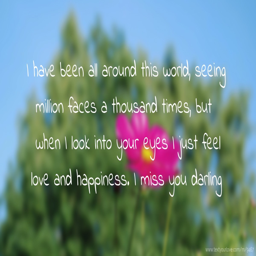
i have been all around this world , seeing million faces a times , but when i look into your eyes i just feel love and happiness .